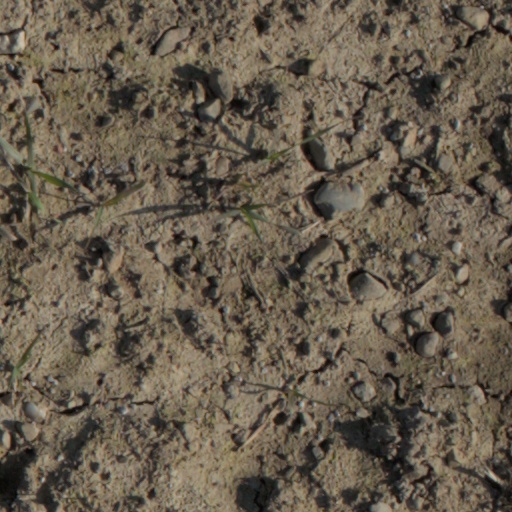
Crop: wheat